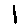
Label: 1